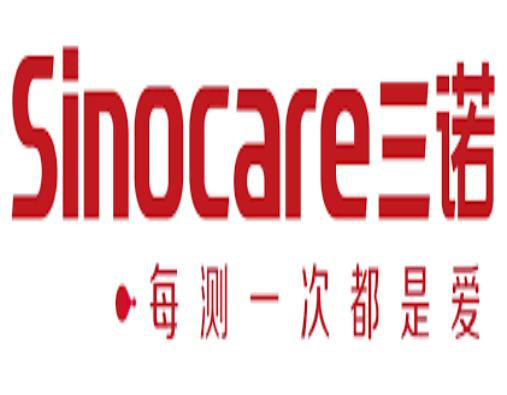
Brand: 3nod
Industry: Electronic